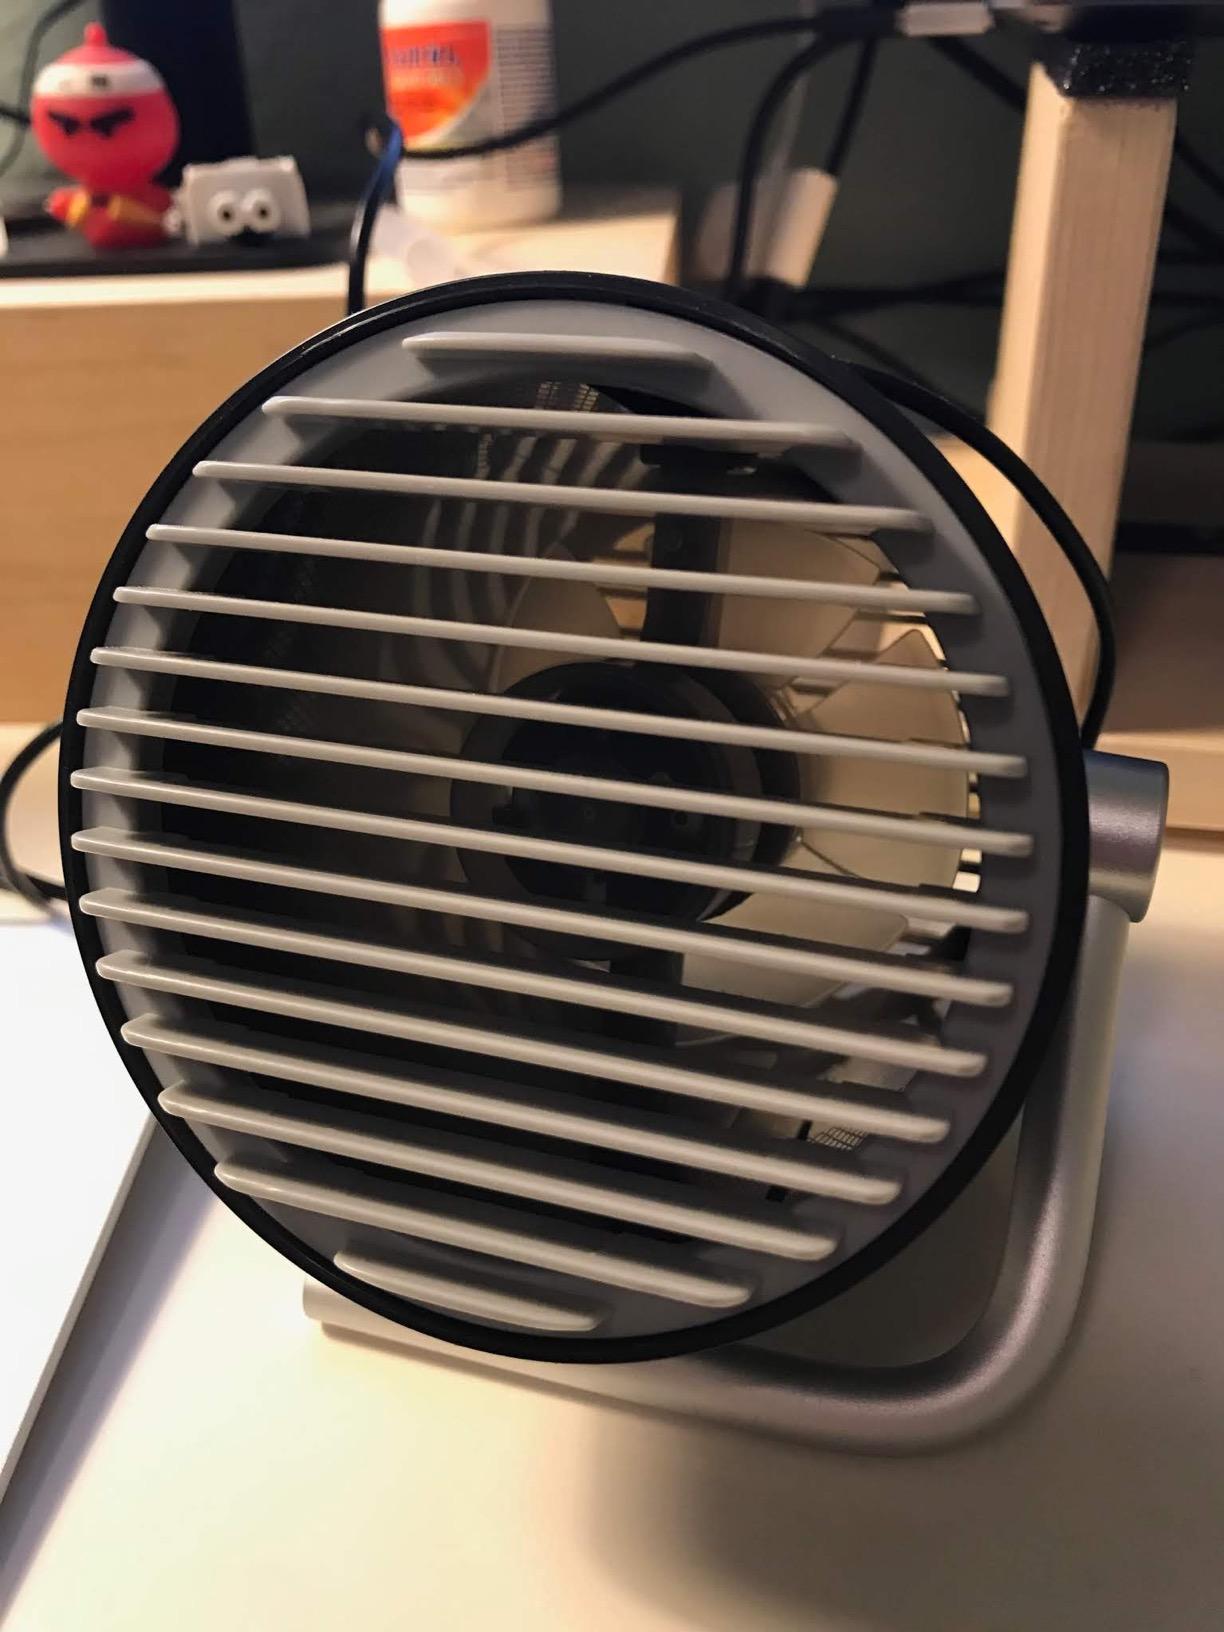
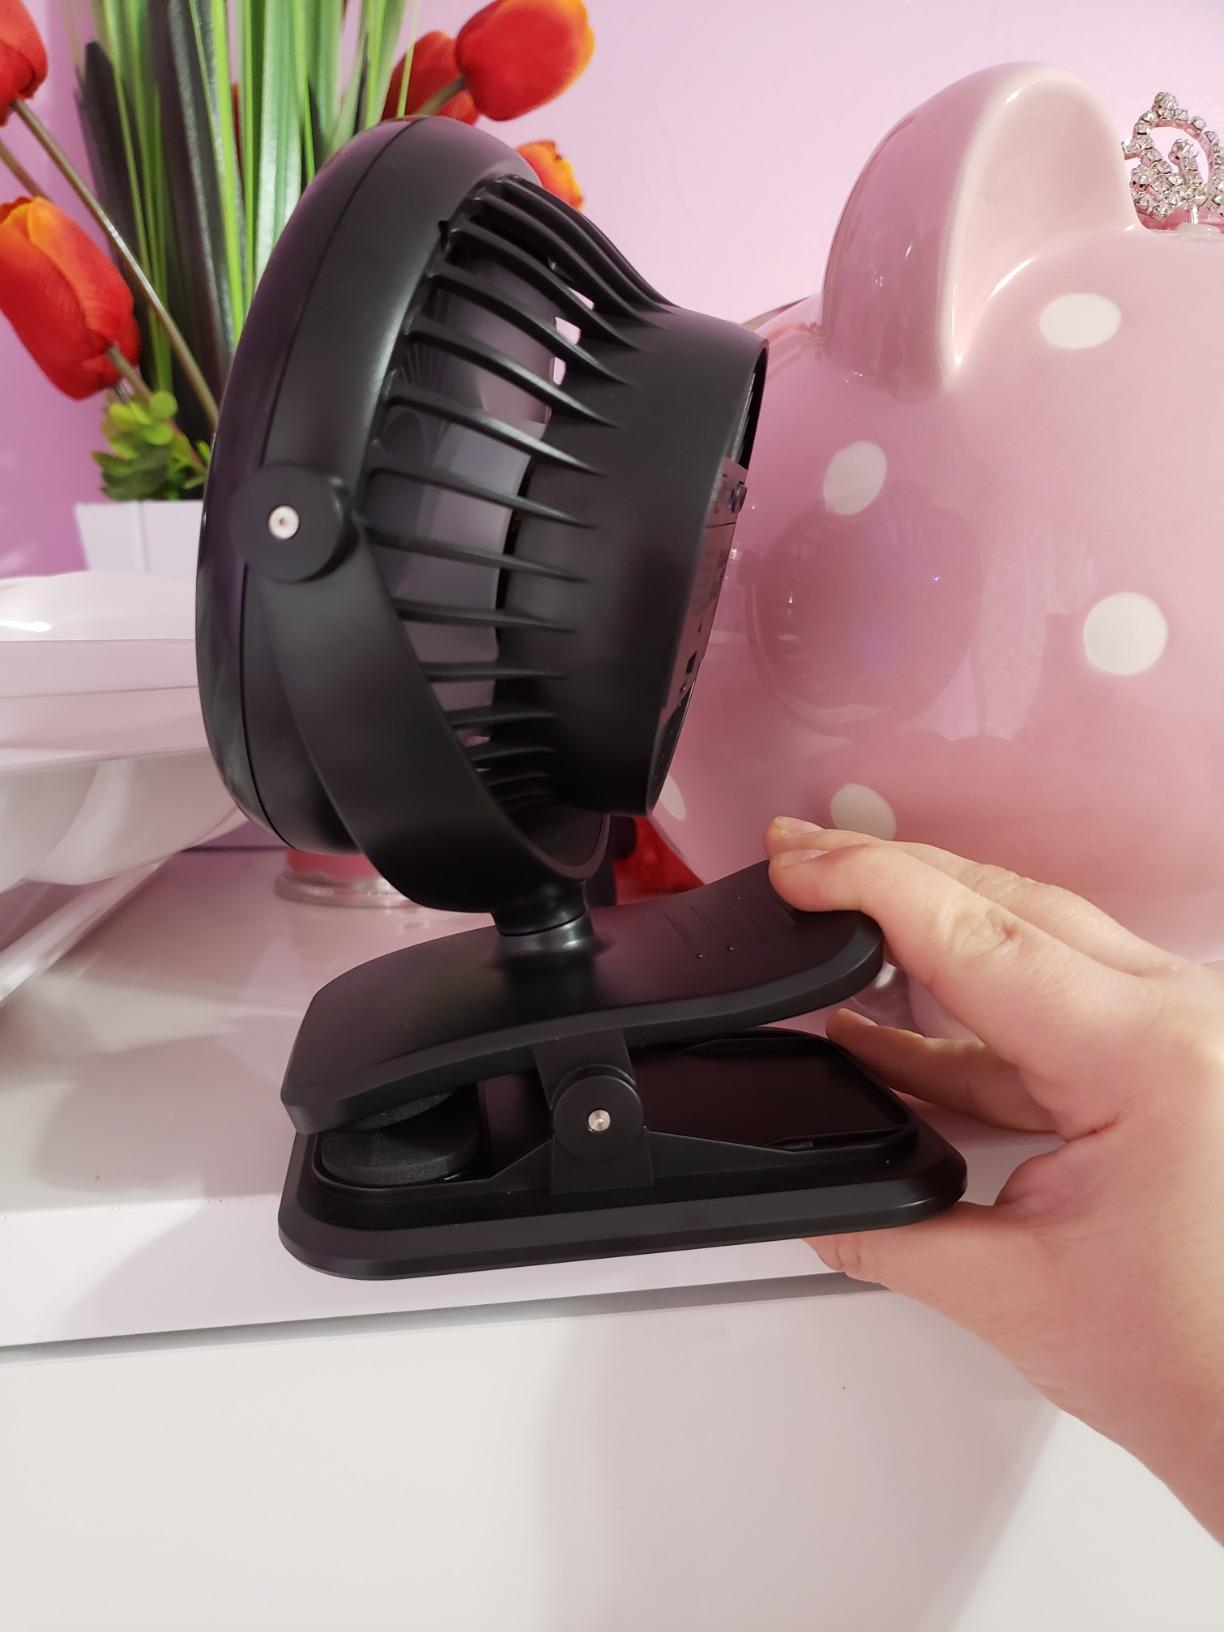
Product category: fan
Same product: no